Causes of poverty

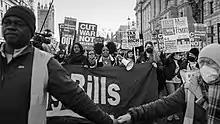
Cost of living protest in London – 12 February 2022

Ineffective government policies, corruption, and armed conflicts exacerbate poverty. Poor social welfare policies and corruption hinder economic development, while wars disrupt economies and displace populations.